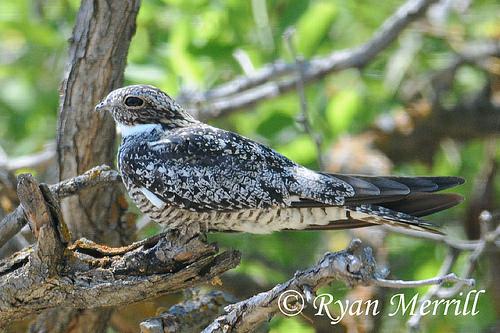
A photo of a nighthawk